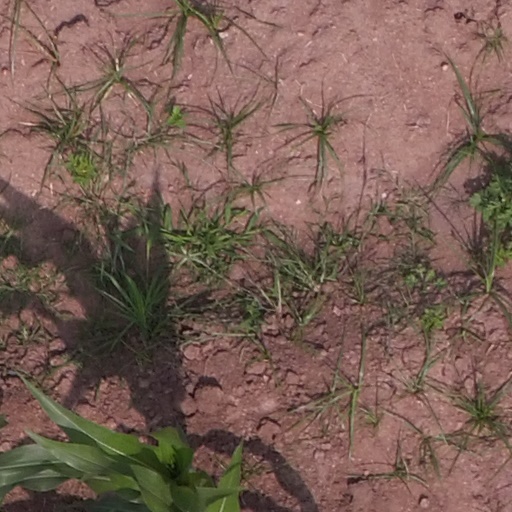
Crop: maize; corn